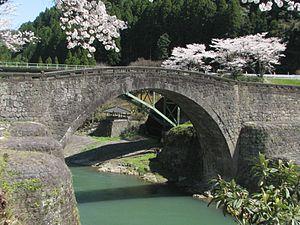
Cet article a pour vocation de présenter une liste de ponts remarquables du Japon, tant par leurs caractéristiques dimensionnelles, que par leur intérêt architectural ou historique.